Dearborn County Asylum for the Poor

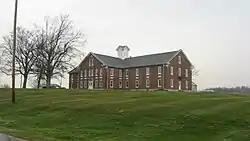
Dearborn County Asylum for the Poor, November 2012

Dearborn County Asylum for the Poor, also known as the Dearborn County Home, is a historic poor house located in Manchester Township, Dearborn County, Indiana. It was built in 1882, and is a -story, cruciform plan, Late Victorian style brick building. It sits on a dressed limestone foundation and houses 64 rooms. Also on the property is a contributing smokehouse. The Asylum closed in 1980.